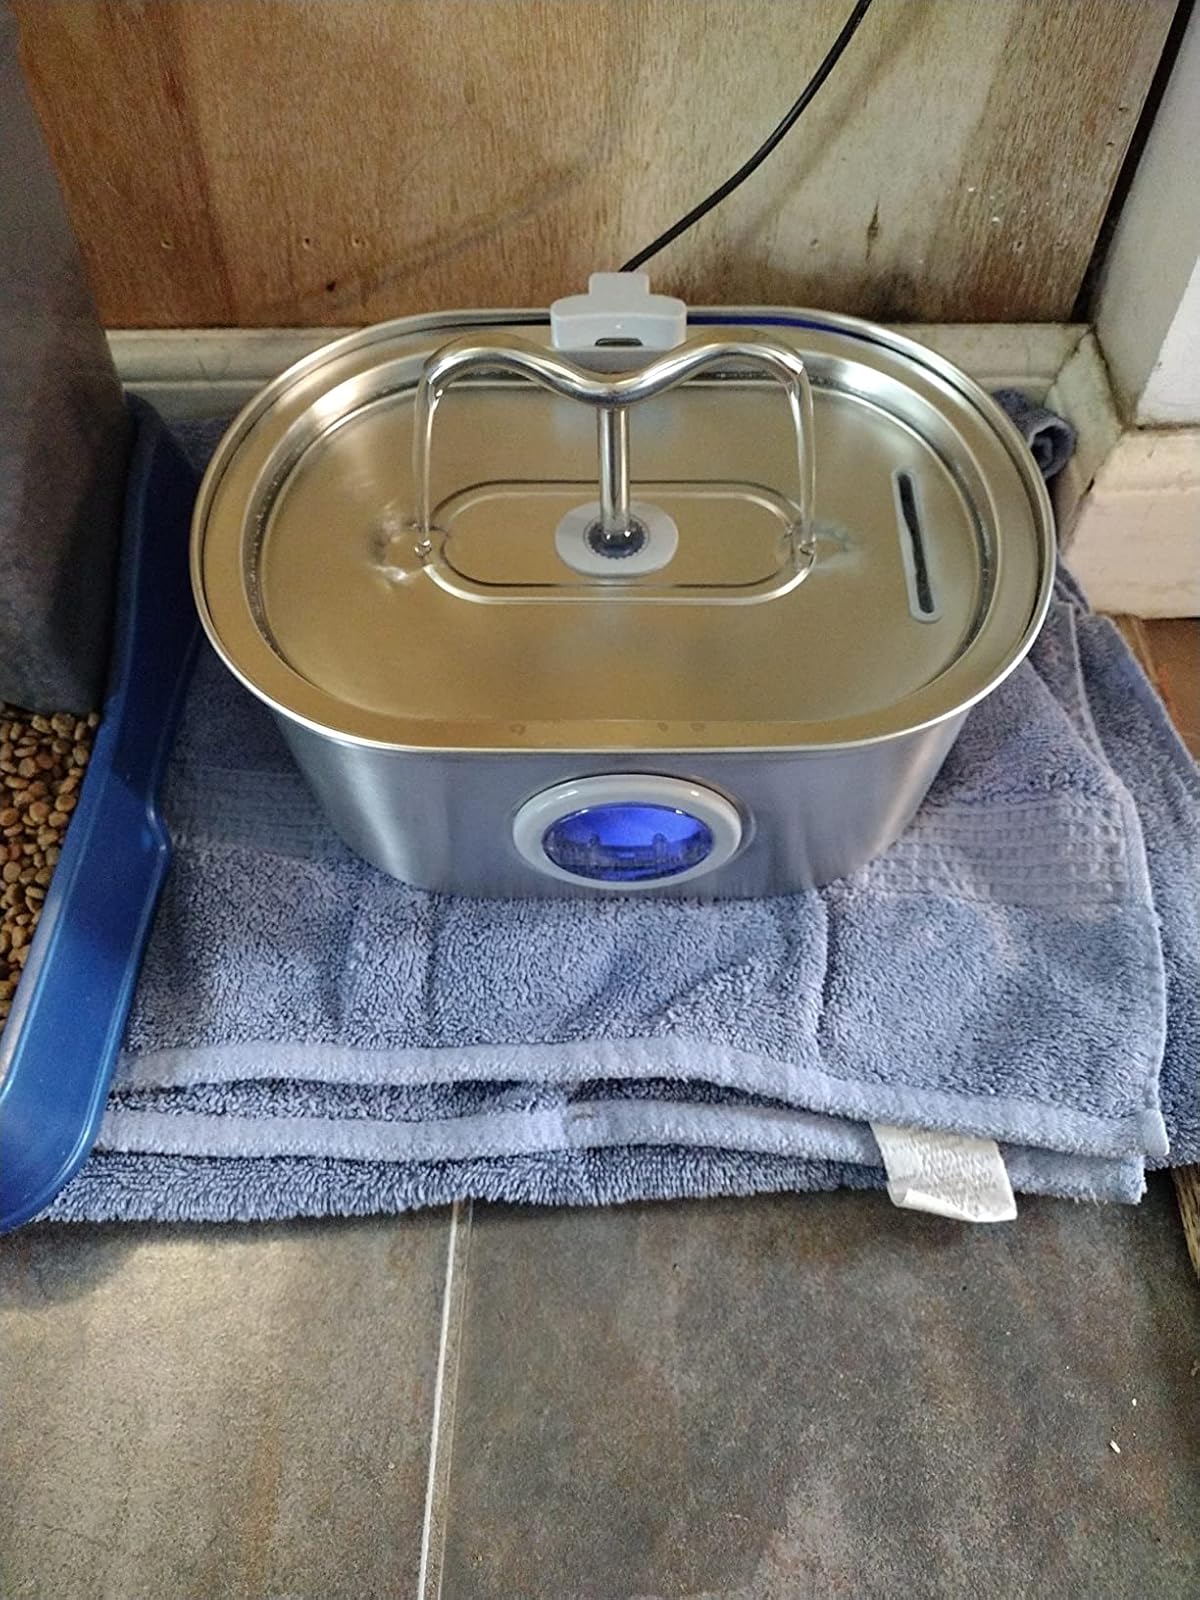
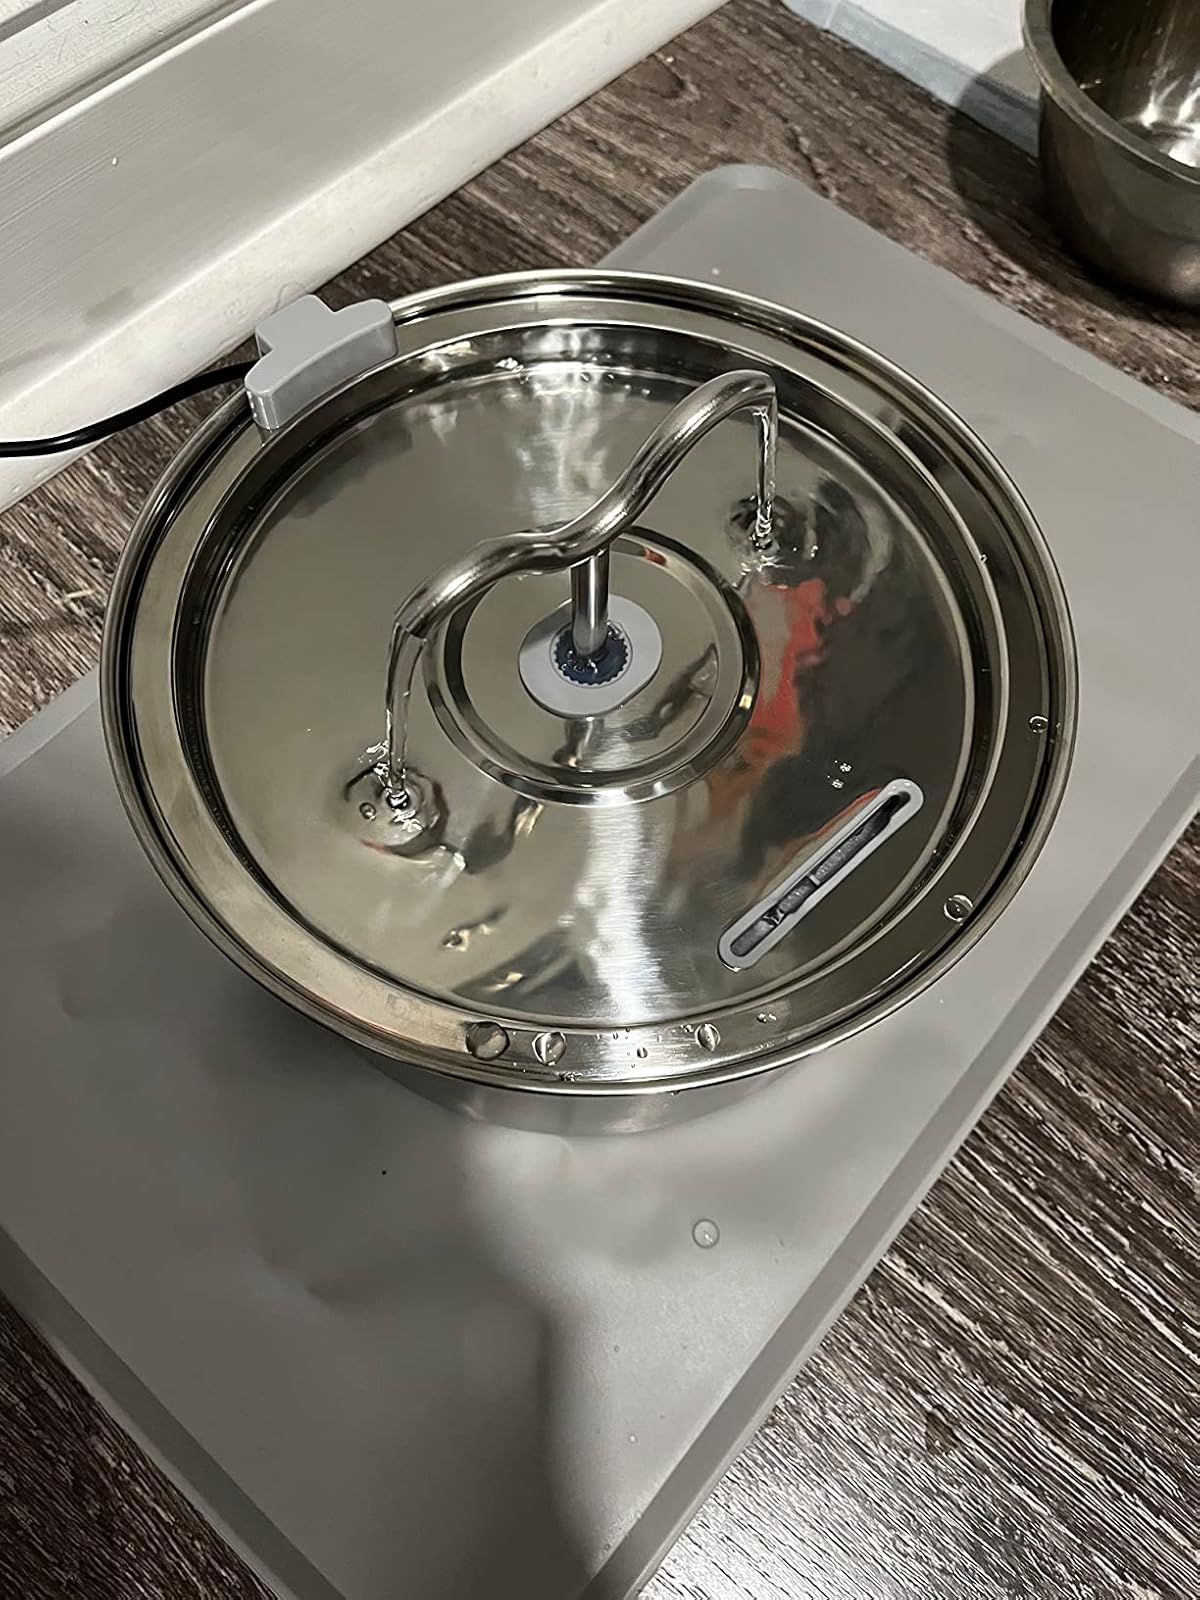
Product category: items_bowl
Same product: no